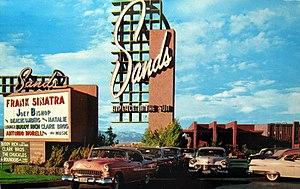
Le Neon Museum, aussi connu sous le nom de Neon Boneyard est un musée à ciel ouvert situé à Las Vegas, dans le Nevada. Il présente des enseignes lumineuses d'anciens hôtels, casinos et autres commerces de Las Vegas sur une superficie de 2,62 hectares.